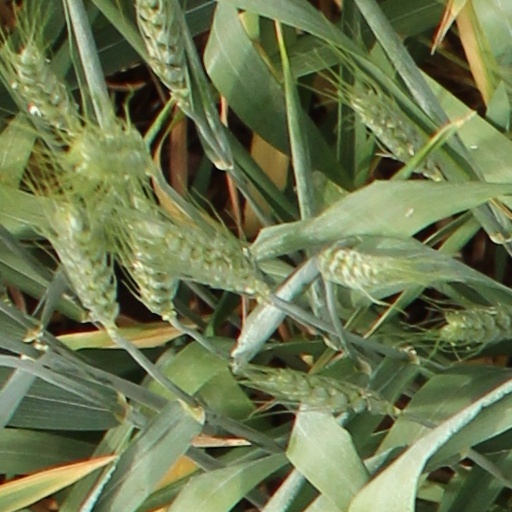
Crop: wheat